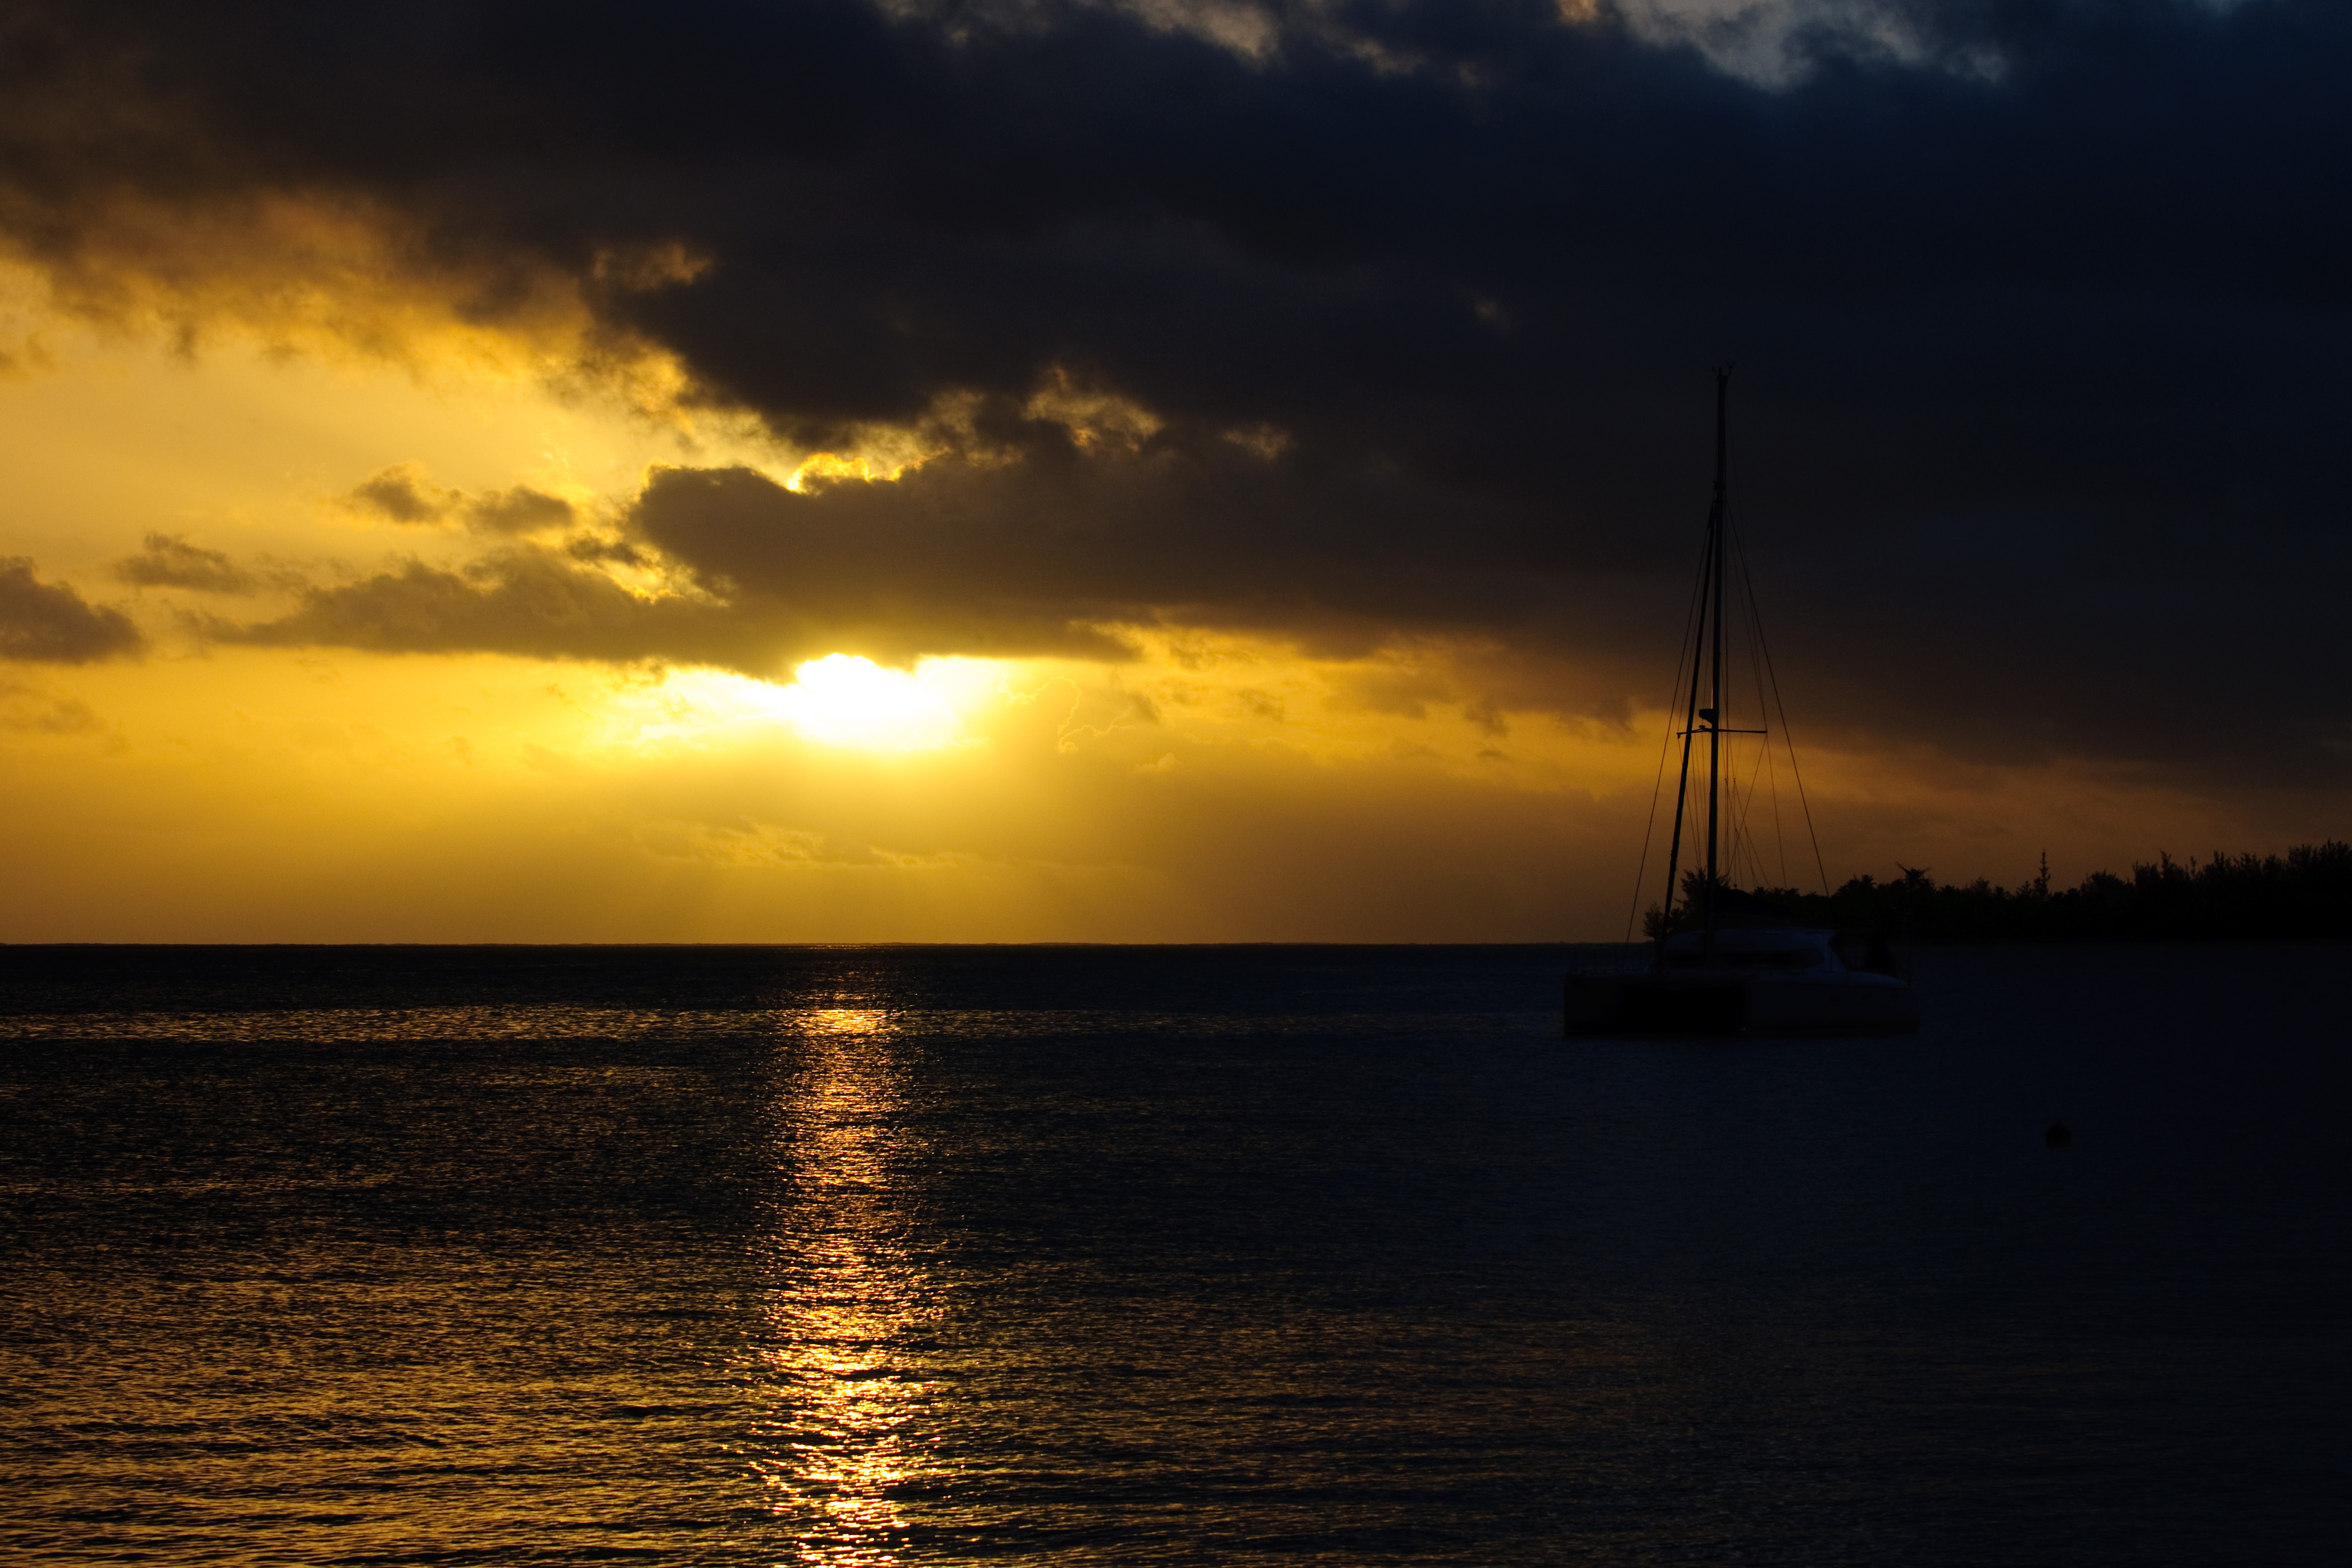
sea, ocean, horizon, cloud, sky, sun, sunrise, sunset, sunlight, morning, dawn, dusk, evening, reflection, nikon, d300, polinesia, afterglow